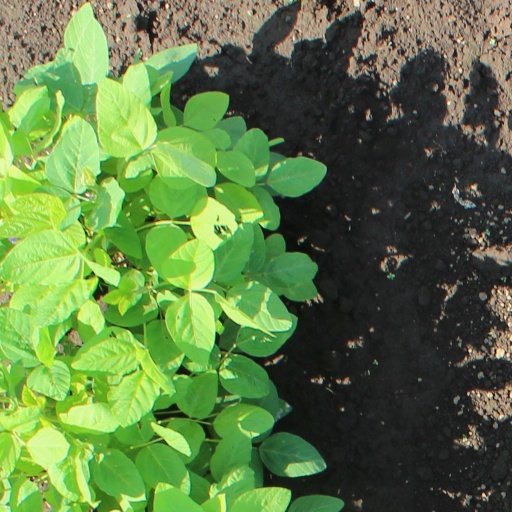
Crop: soybean